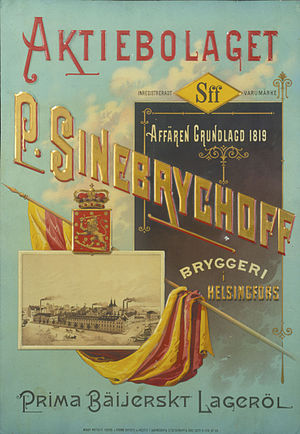
Sinebrychoff
Plakat med reklame for bryggeriet (ca. 1890)
Oy Sinebrychoff Ab er en Finlands største bryggeriselskab med produktion af øl, cider m.m. i byerne Kervo og Björneborg. Blandt selskabets ølmærker er Koff og Karhu. Det er i dag en del af Carlsberg.